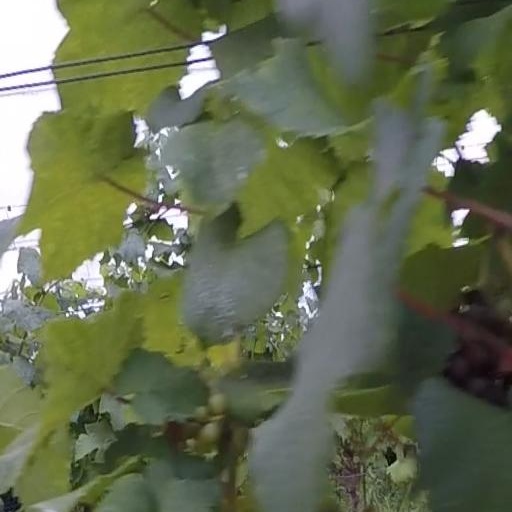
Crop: grape